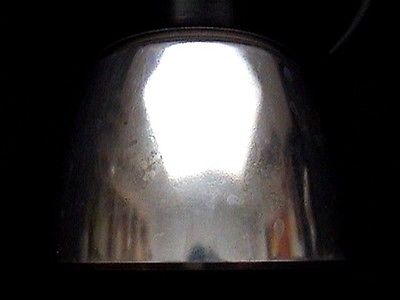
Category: coffee maker